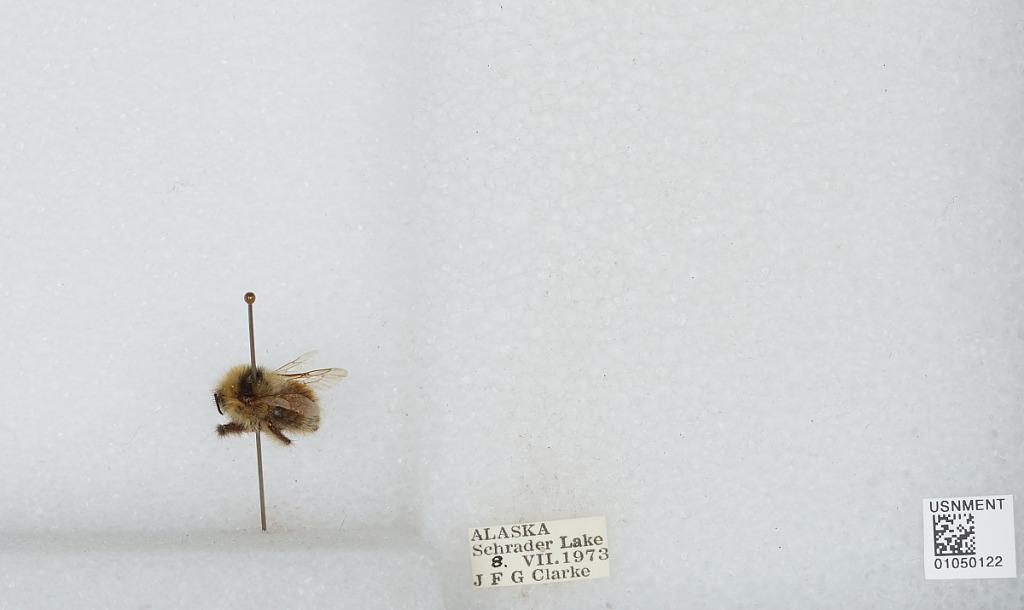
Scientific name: Bombus sp.
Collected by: J. Clarke
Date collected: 1973-7-8
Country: United States
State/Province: Alaska
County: Yukon-Koyukuk
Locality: Schrader Lake
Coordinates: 66.8181, -143.736